South African Class 8F 4-8-0

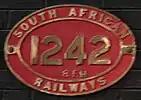
x100px

During A.G. Watson's term as Chief Mechanical Engineer of the SAR from 1929 to 1936, many of the Classes 8 to 8F locomotives were equipped with superheated boilers, larger bore cylinders and either inside or outside admission piston valves. The outside admission valve locomotives had their cylinder bore increased from and retained their existing SAR classifications, while the inside admission valve locomotives had their cylinder bore increased to and were reclassified by having a "W" suffix added to their existing SAR classifications.